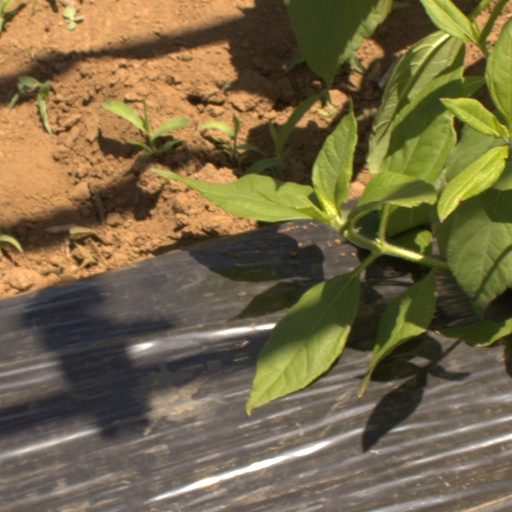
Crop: Jerusalem artichoke